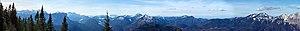
Le Predigtstuhl est un sommet qui culmine à 1 613 m d'altitude près de Bad Reichenhall en Bavière.